The Bathhouse

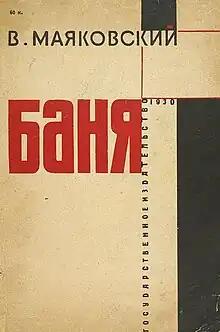

The Bathhouse (Баня, Banya) is a play by Vladimir Mayakovsky written in 1929, for the Meyerhold Theatre. It was published for the first time in the November, No.11 issue of "Oktyabr" magazine and released as a book by Gosizdat in 1930. The play premiered at the People's House's Drama Theatre, in Leningrad on January 30, 1930. The "6-act drama with the circus and the fireworks" (according to the subtitle), satirizing bureaucratic stupidity and opportunism under Joseph Stalin, evoked strong criticism in the Soviet press, particularly from the Russian Association of Proletarian Writers.